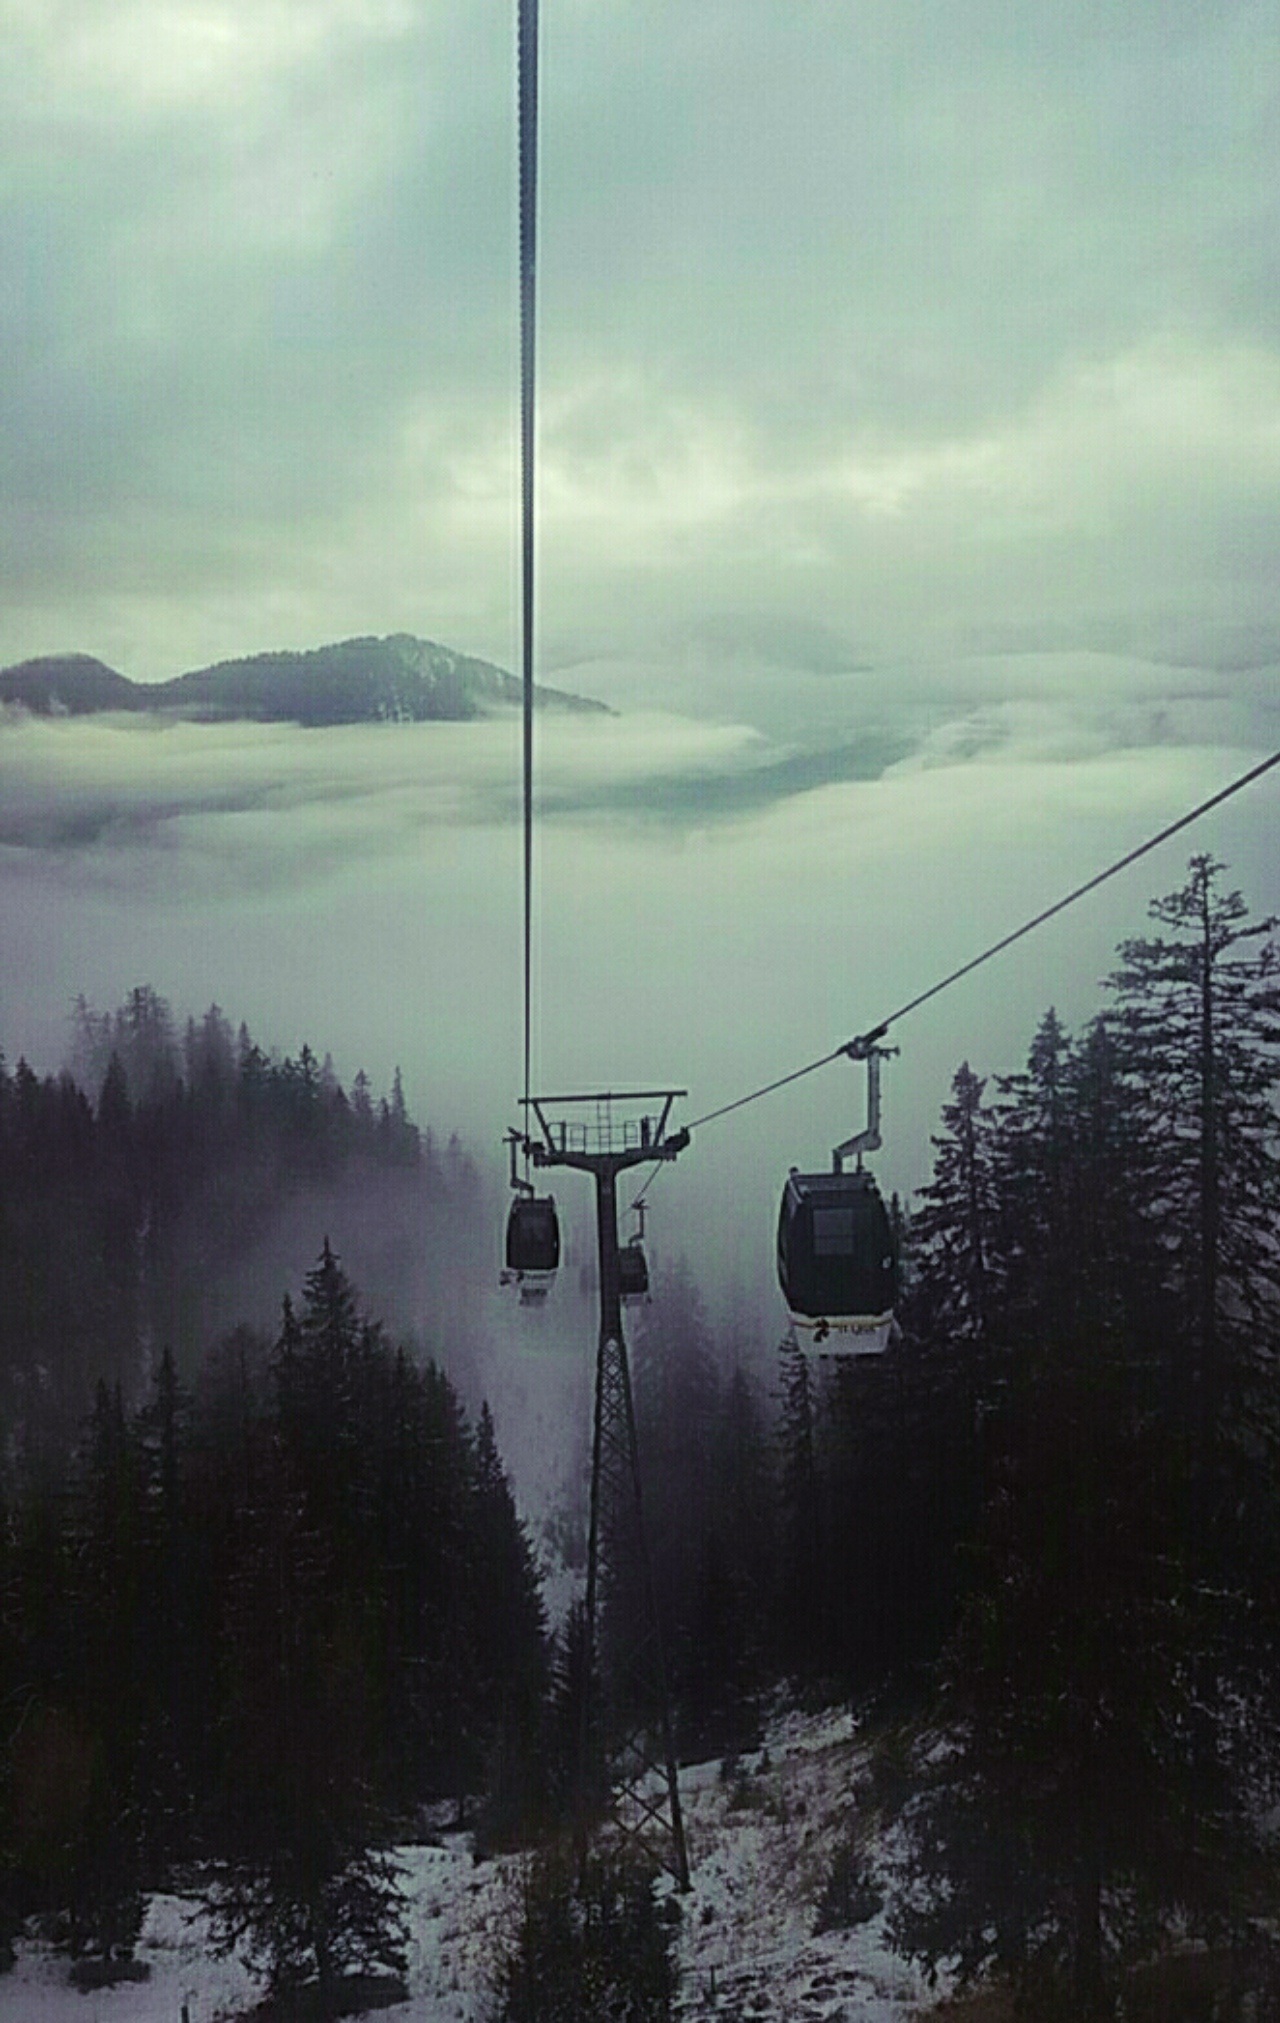
forest, mountain, cloud, sky, fog, mist, morning, wind, photo, reflection, mast, weather, street light, mountains, cableway, the alps, atmospheric phenomenon, overhead power line